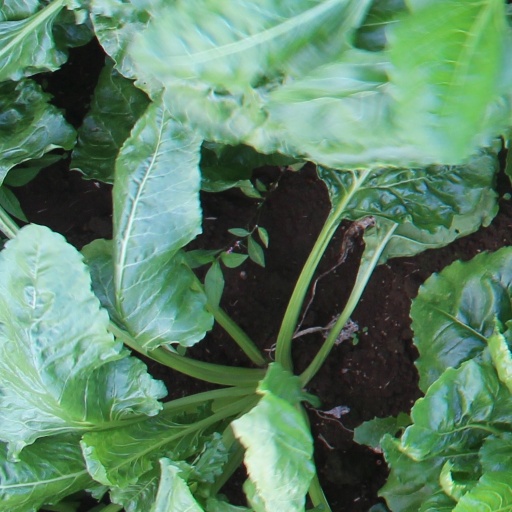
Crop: sugar beet